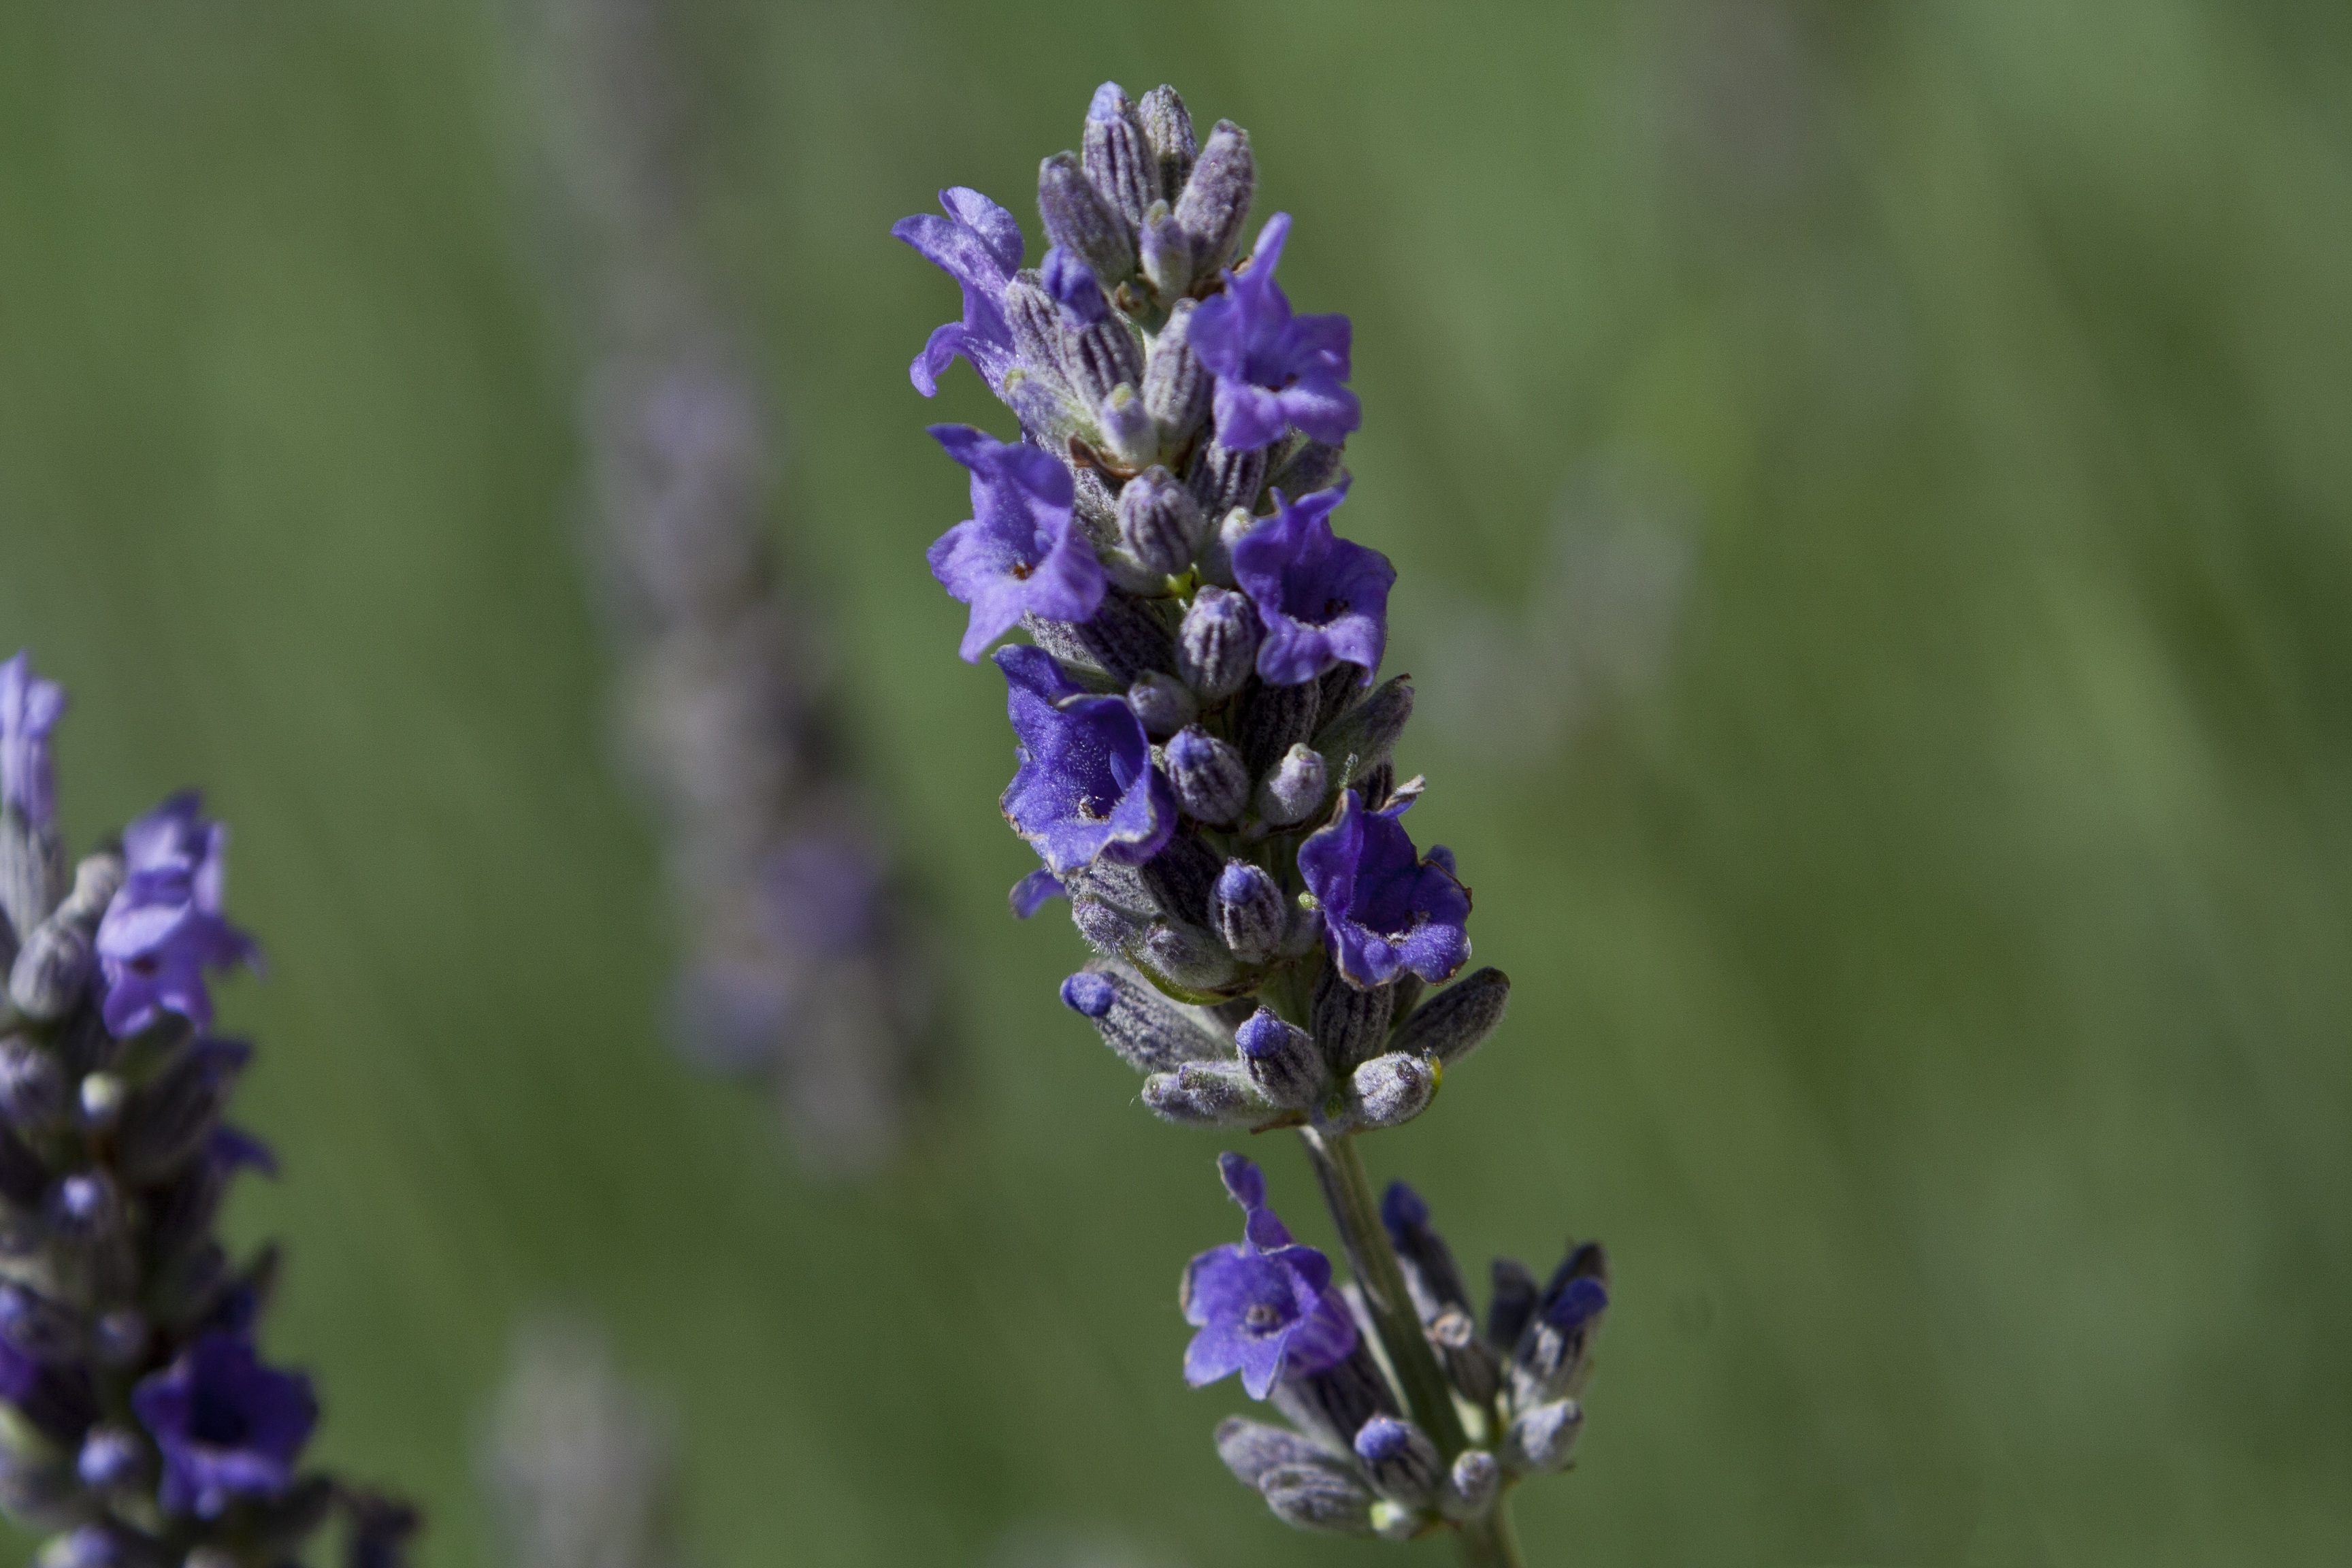
nature, plant, flower, herb, botany, flora, lavender, wildflower, lupin, macro photography, flowering plant, land plant, english lavender, french lavender, dactylorhiza praetermissa